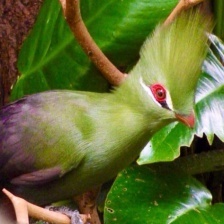
Species: GUINEA TURACO
Scientific name: TAURACO PERSA